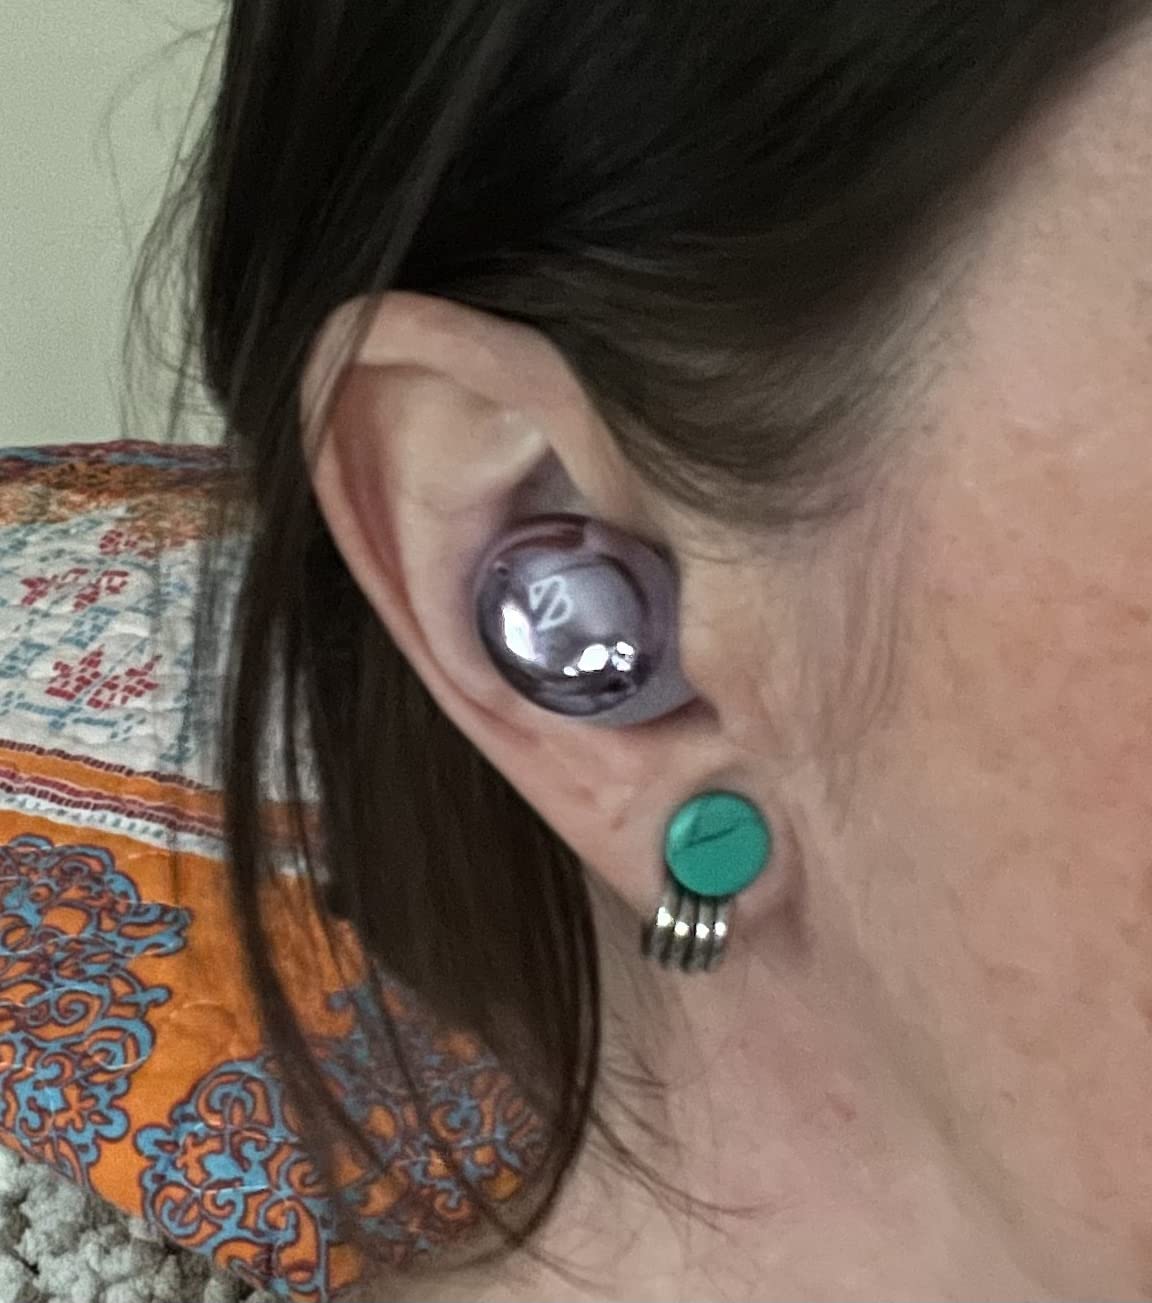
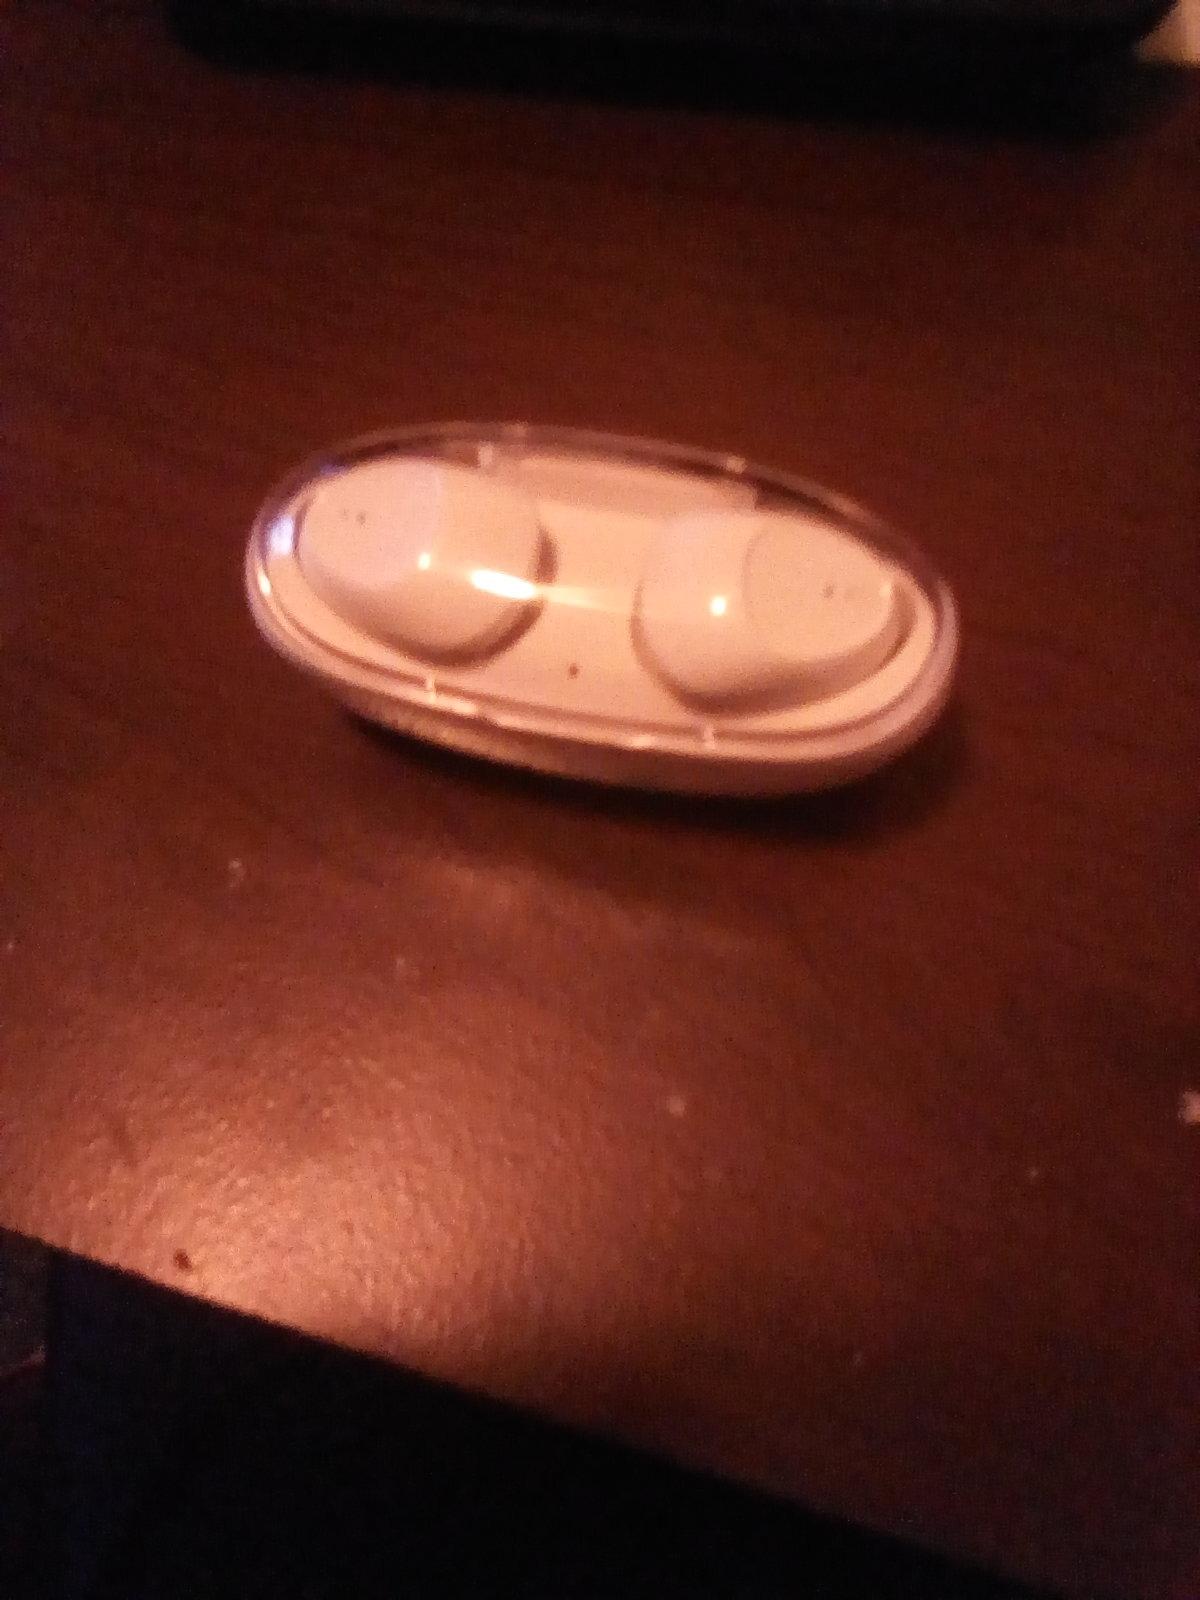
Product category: earbuds
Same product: no